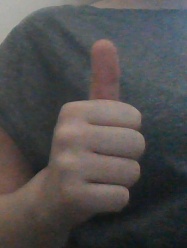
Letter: aleff